Kim Ekdahl Du Rietz

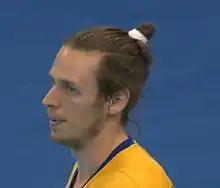
Ekdahl Du Rietz playing for Sweden in 2012

Kim Ekdahl Du Rietz (born 23 July 1989) is a Swedish retired handball player.